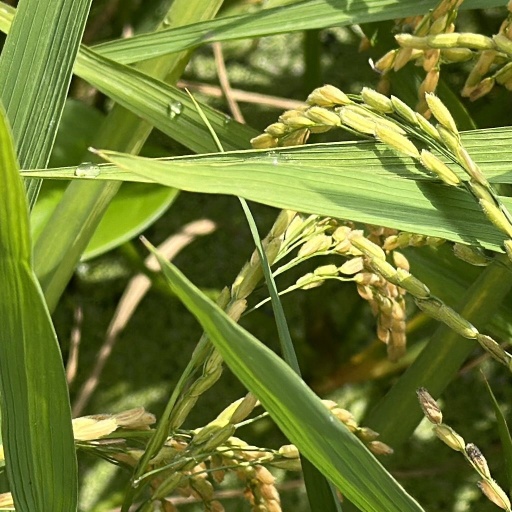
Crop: rice